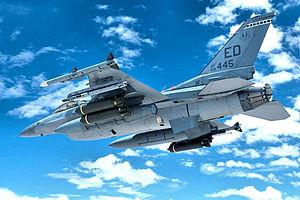
Le 416th Flight Test Squadron, abrégé en 416 FTS, est un escadron de l'United States Air Force. Il fait partie de la 412th Test Wing au sein du Air Force Materiel Command. Il est stationné sur l'Edwards Air Force Base en Californie.